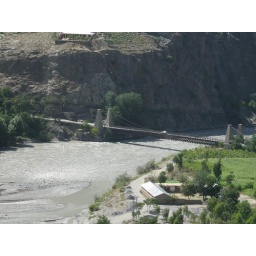
A bridge to Ayun, over Chitral river